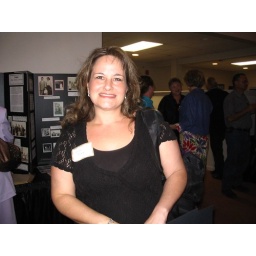
Guess who, the girl in black married to the guy named Black